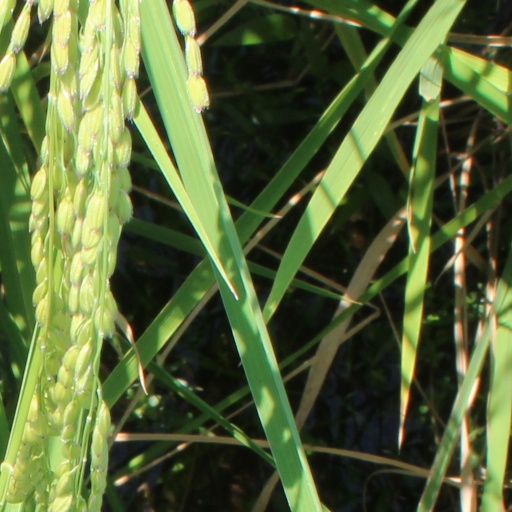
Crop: rice